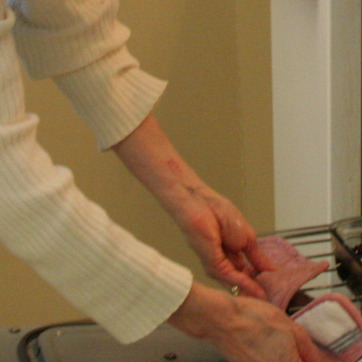
Material: skin